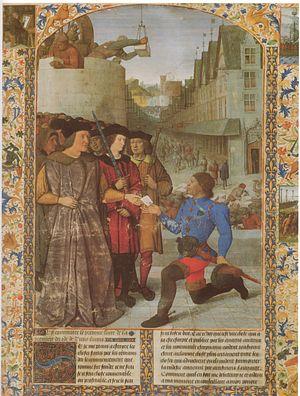
Le Maître du Boccace de Munich est un maître anonyme et l'un des deux fils de Jean Fouquet, Louis ou François, actif de 1460-1465 à 1475-1480 environ, et qui est un enlumineur travaillant dans l'atelier de son père. Le nom de convention est proposé en 2003 par François Avril à l'occasion de l'exposition Jean Fouquet. L'identification avec l'un de ses fils est avancée dans un texte de l'exposition virtuelle dont voici les passages essentiels :
Ce catalogue répertorie les œuvres attribuées à Jean Fouquet. Seules les Antiquités Judaïques comportent une mention indiquant qu'il est l'auteur des miniatures ; c'est à partir de celles-ci que des rapprochements stylistiques ont été effectués et que l'essentiel du corpus a été reconstitué. Un certain nombre d'attributions demeure cependant contesté. Plusieurs de ses œuvres tardives ont été réattribuées au Maître du Boccace de Munich, peut-être un des fils de Fouquet lui-même.